Snoop Dogg

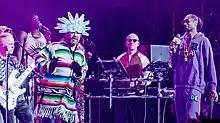
Snoop Dogg performing with Jamiroquai at Coachella)

In April 2018, Snoop Dogg performed at Coachella with acid-jazz and funk band Jamiroquai. Snoop Dogg was featured on Gorillaz' album "The Now Now", released in June 2018, on a track called: "Hollywood" with Jamie Principle. In November 2018, Snoop Dogg announced plans for his Puff Puff Pass tour, which features Bone Thugs-n-Harmony, Too $hort, Warren G, Kurupt, and others. The tour ran from November 24 to January 5.